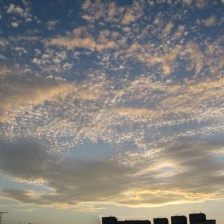
Cloud type: Cirrocumulus